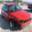
Label: automobile